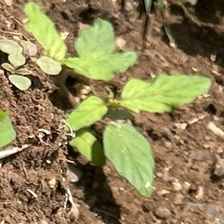
Weed species: Punarnava _(Boerhaavia diffusa)